The Twin Miracle

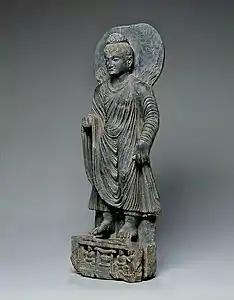
The Buddha performs the Twin Miracle, with water pouring from his feet and flames exiting from his shoulders.

The Twin Miracle, also called the Miracle at Savatthi (Pali), or the Miracle at Śrāvastī (Sanskrit), is one of the miracles of Gautama Buddha. There are two major versions of the story that vary in some details. The Pali account of the miracle can be found in the "Dhammapadattakatha" and the Sanskrit version of the Miracle Month in the "Pratiharya-sutra." Buddhists believe it was performed seven years after the Buddha's enlightenment, in the ancient Indian city of Savatthi. Tibetan Buddhists celebrate this event with Chotrul Duchen.